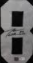
Number: 8